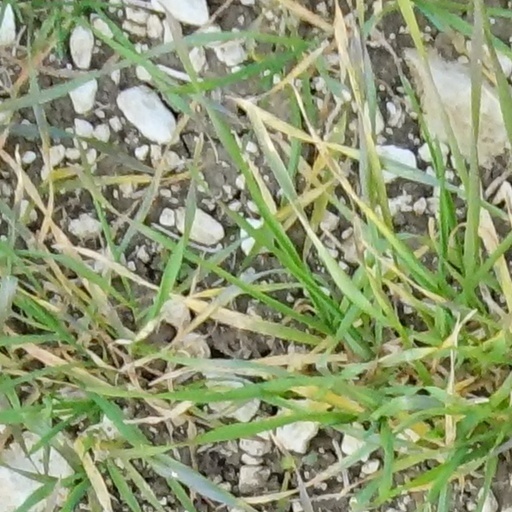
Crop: wheat